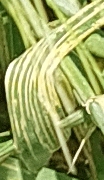
Label: Wheat___Yellow_Rust